Lillie Langtry

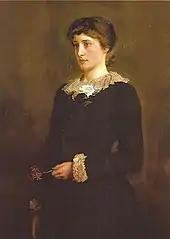
"A Jersey Lily" by Sir John Everett Millais. Exhibited at the Royal Academy of Arts in London to large crowds, this 1878 portrait popularised her nickname, the "Jersey Lily".

In an 1882-interview, Langty how "[m]y life in Jersey had been spent almost entirely in the open air, and as Mr Langtry was fond of yachting I became an expert yachtswoman and was very fond of all sorts of outdoor exercise, but I longed to see something more of the world." She would later remember Miles as one of her "most enthusastic" friends, who first saw her at a theatre then asked around about the unknown "beauty". After learning Lillie's identity, Miles "begged [her] to sit for a portrait." The painting made then was purchased by Prince Leopold, and Lillie became famous and popular among the nobles of London and the royal family.